Montes Caucasus

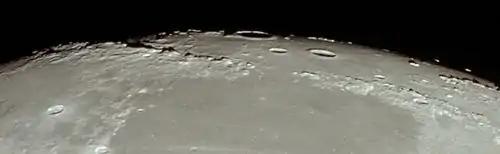
View of the limb of the moon showing Montes Apenninus (left), Montes Caucasus (right), eastern Mare Imbrium (top), and western Mare Serenitatis (bottom), from Apollo 11

Montes Caucasus 3d (Model created by superimposing the telescope image and DEM data processed by the Lunar Orbiter Laser Altimeter (LOLA) and SELenological and Engineering Explorer (SELENE) Kaguya Teams.